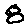
Label: 8